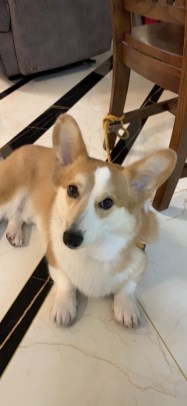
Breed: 2909-n000116-Cardigan